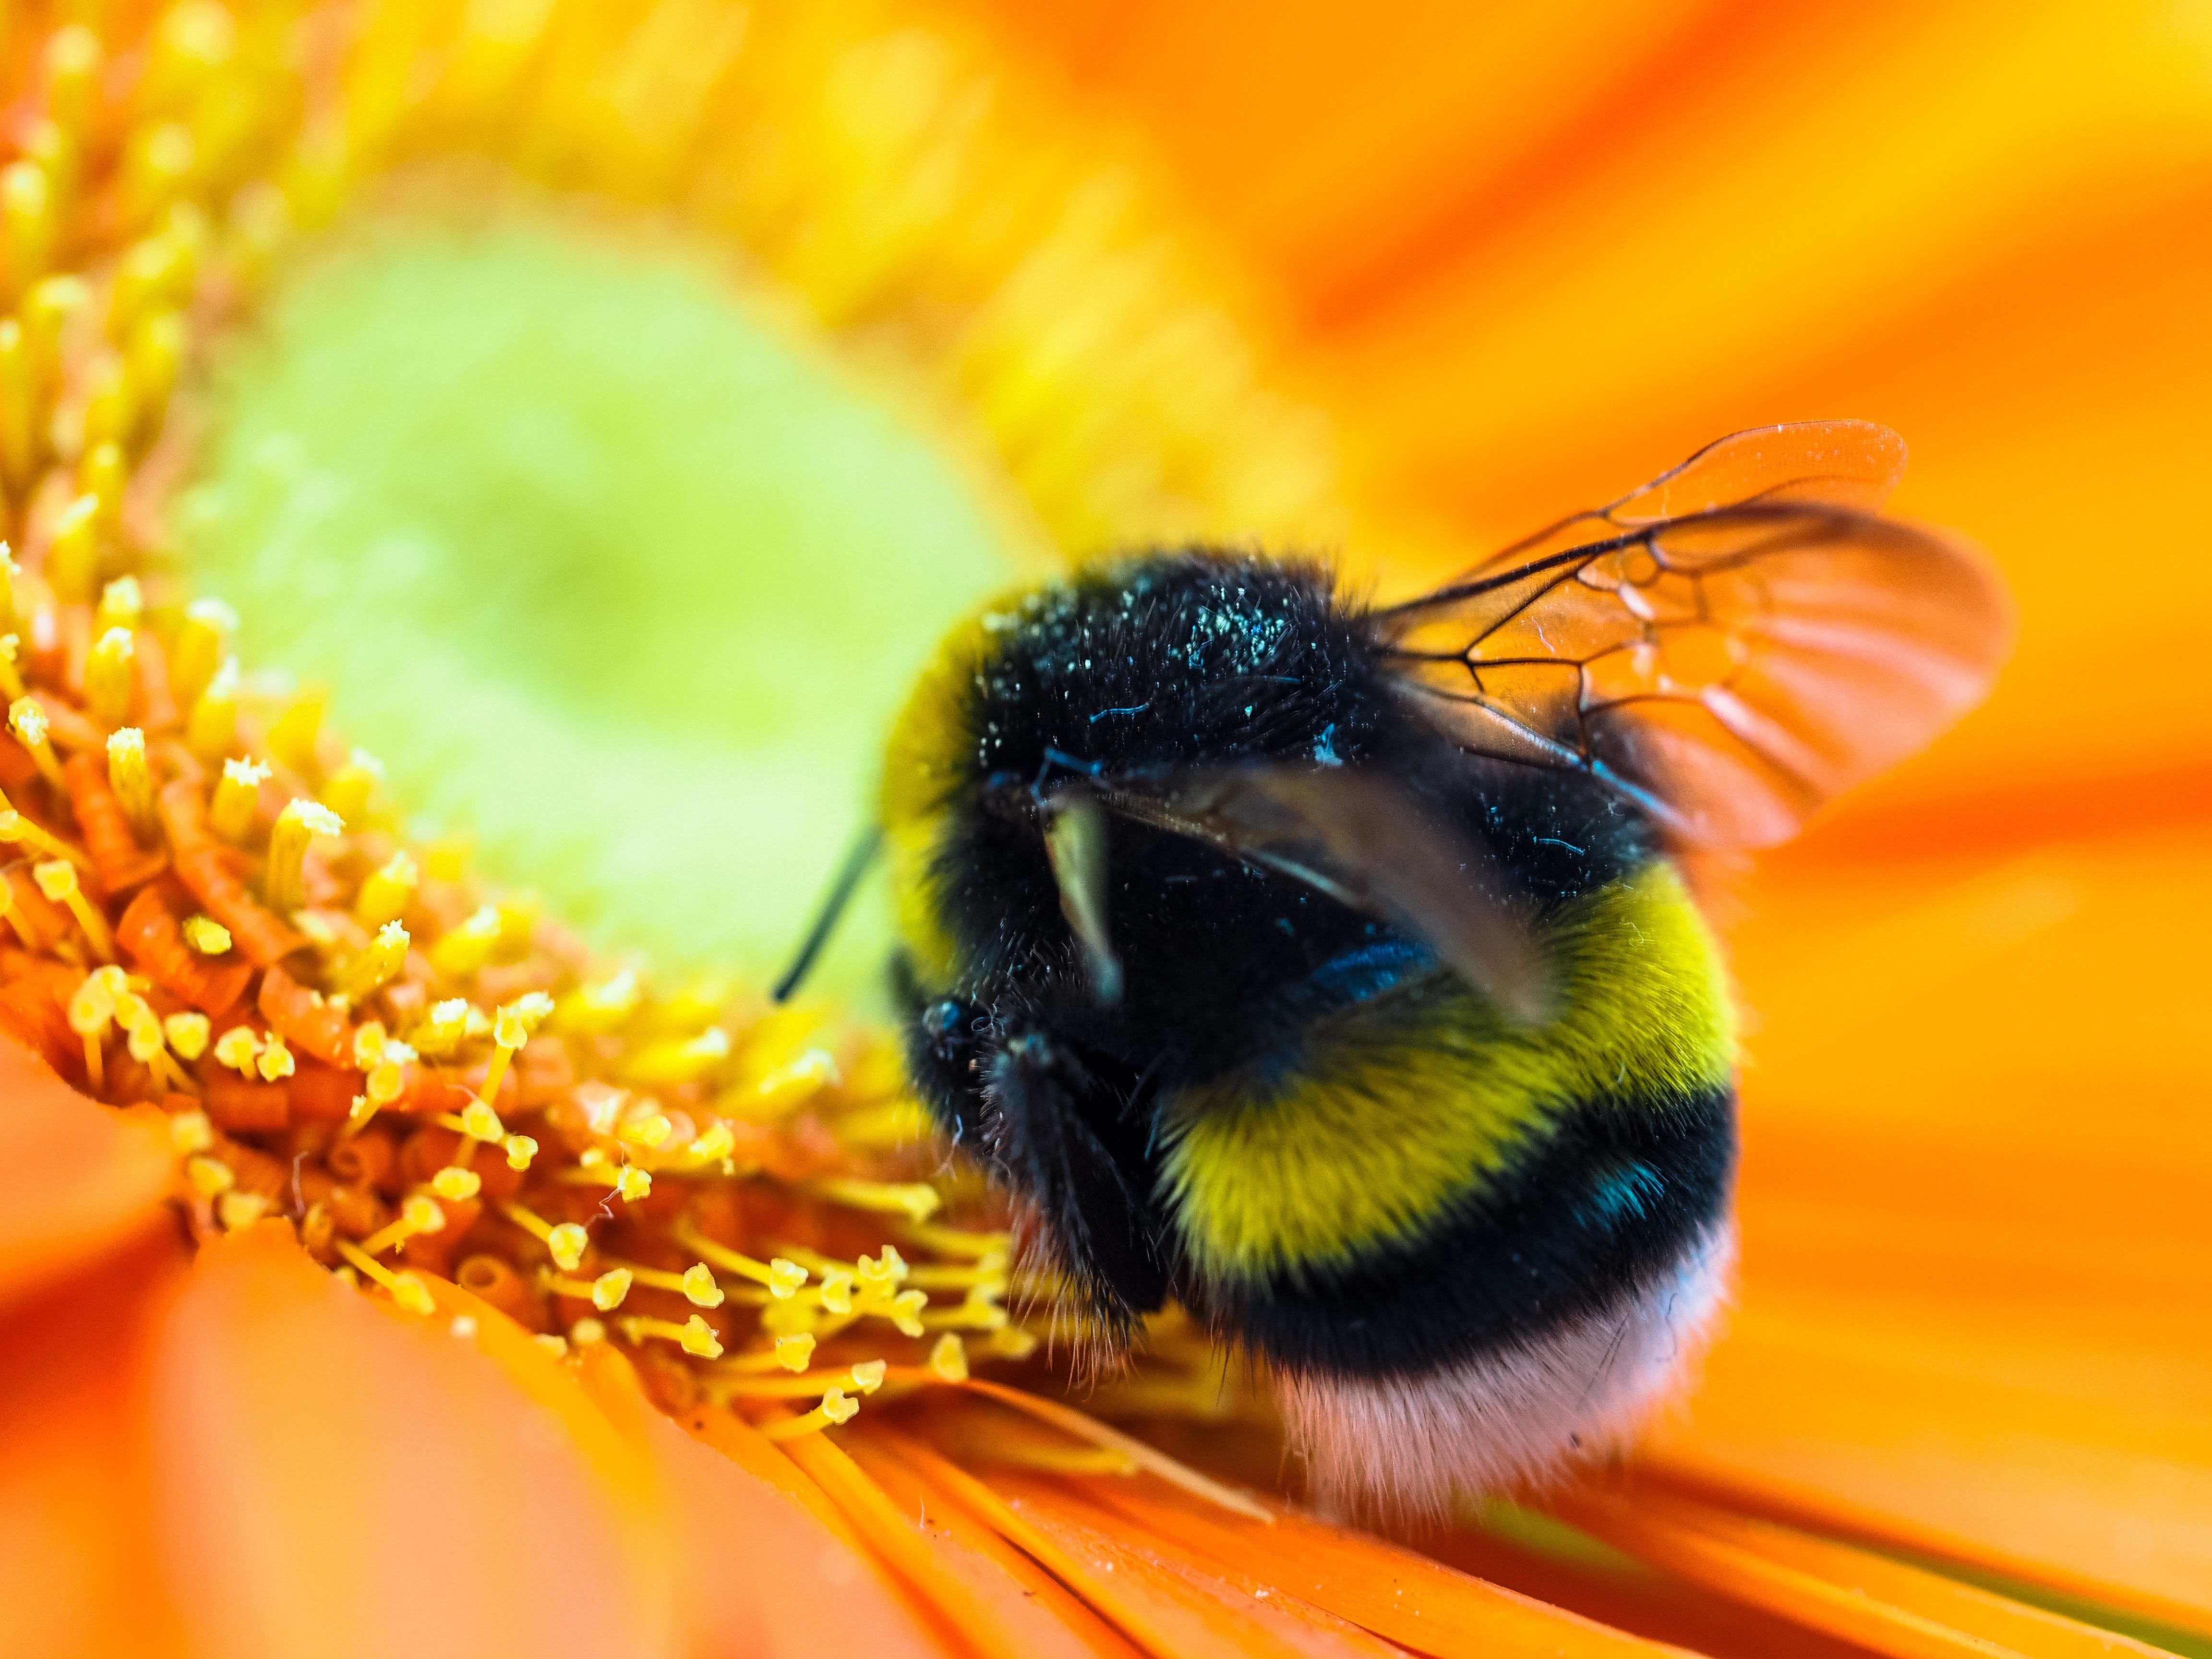
nature, blossom, photography, flower, bloom, pollen, pollination, spring, insect, macro, yellow, close, fauna, invertebrate, close up, bee, bumblebee, hummel, nectar, macro photography, arthropod, honey bee, pollinator, membrane winged insect